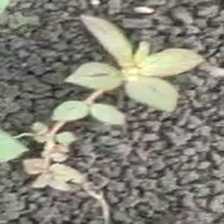
Weed species: Choti_dudhi_(Euphorbia_hirta)